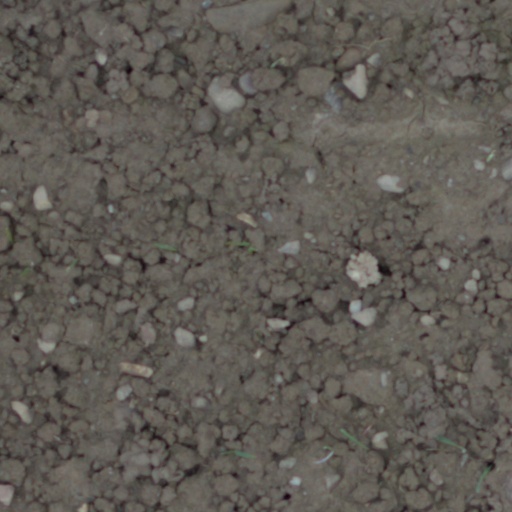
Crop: wheat